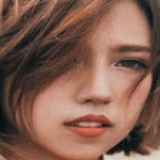
ca sĩ Min